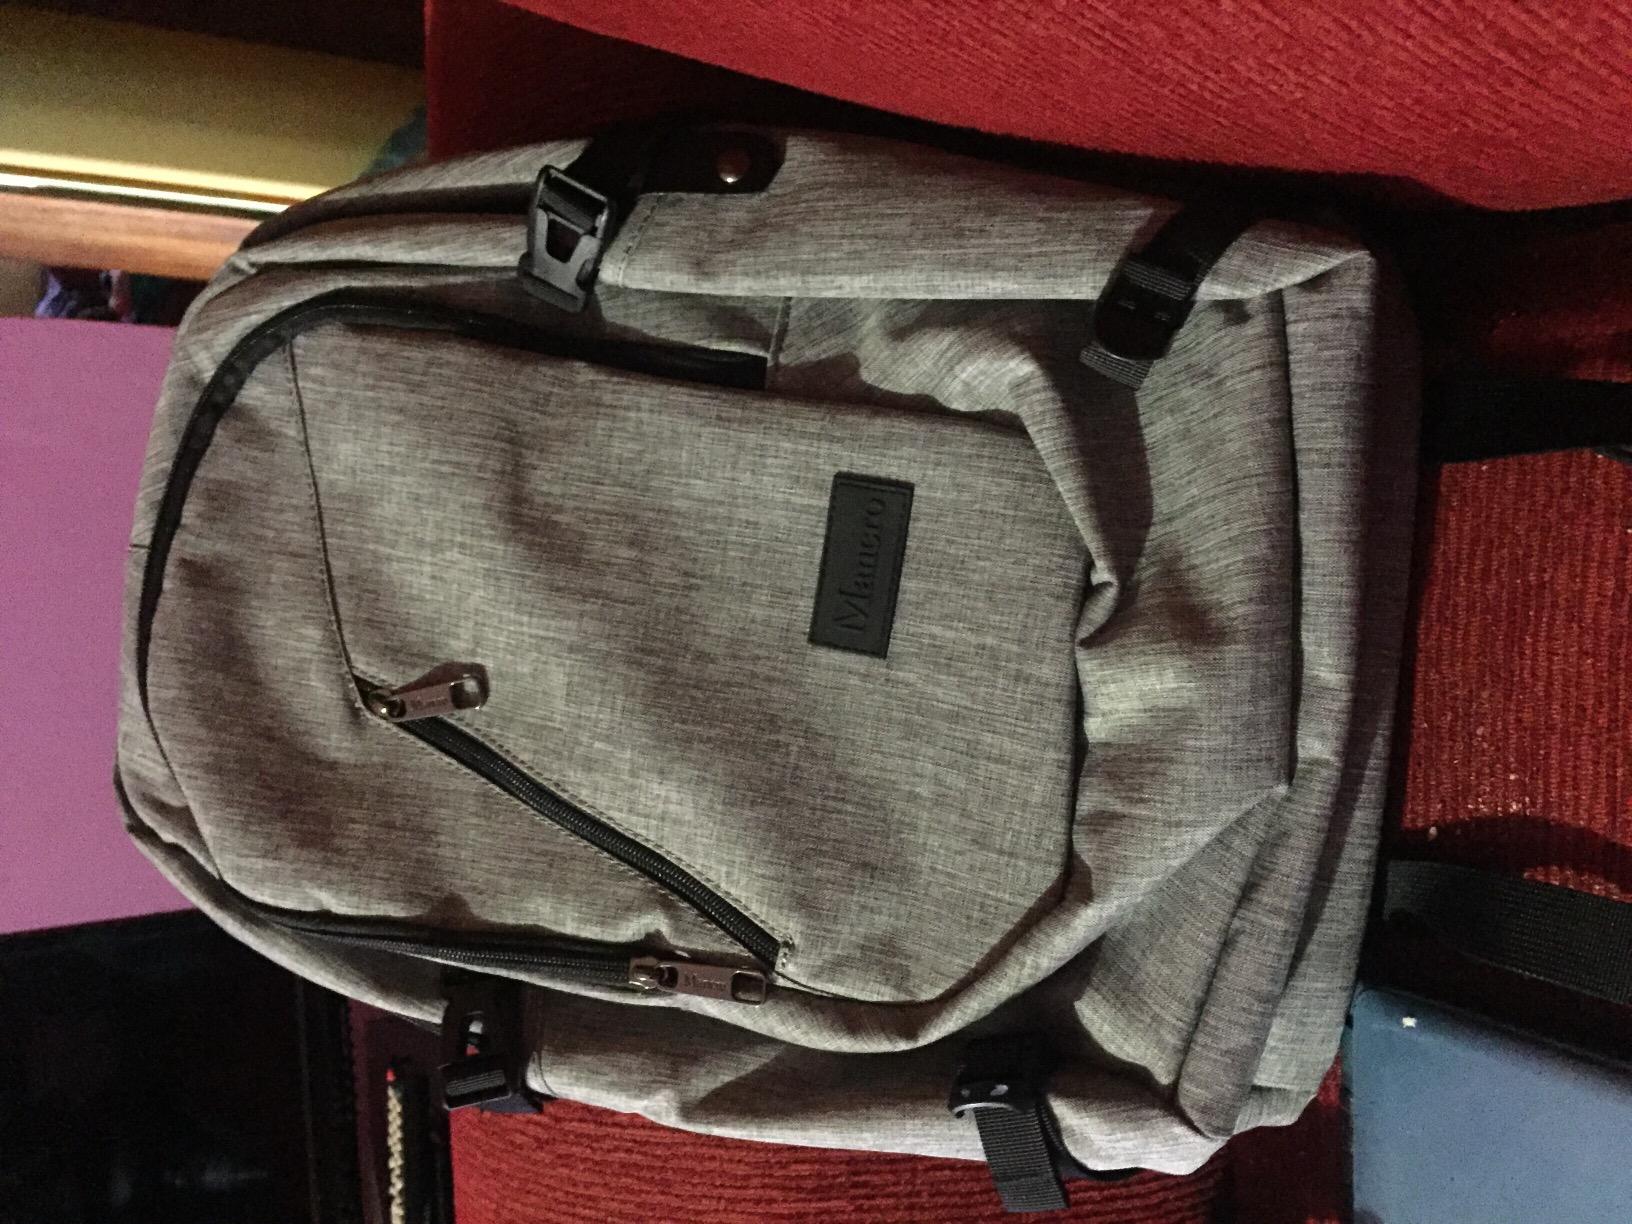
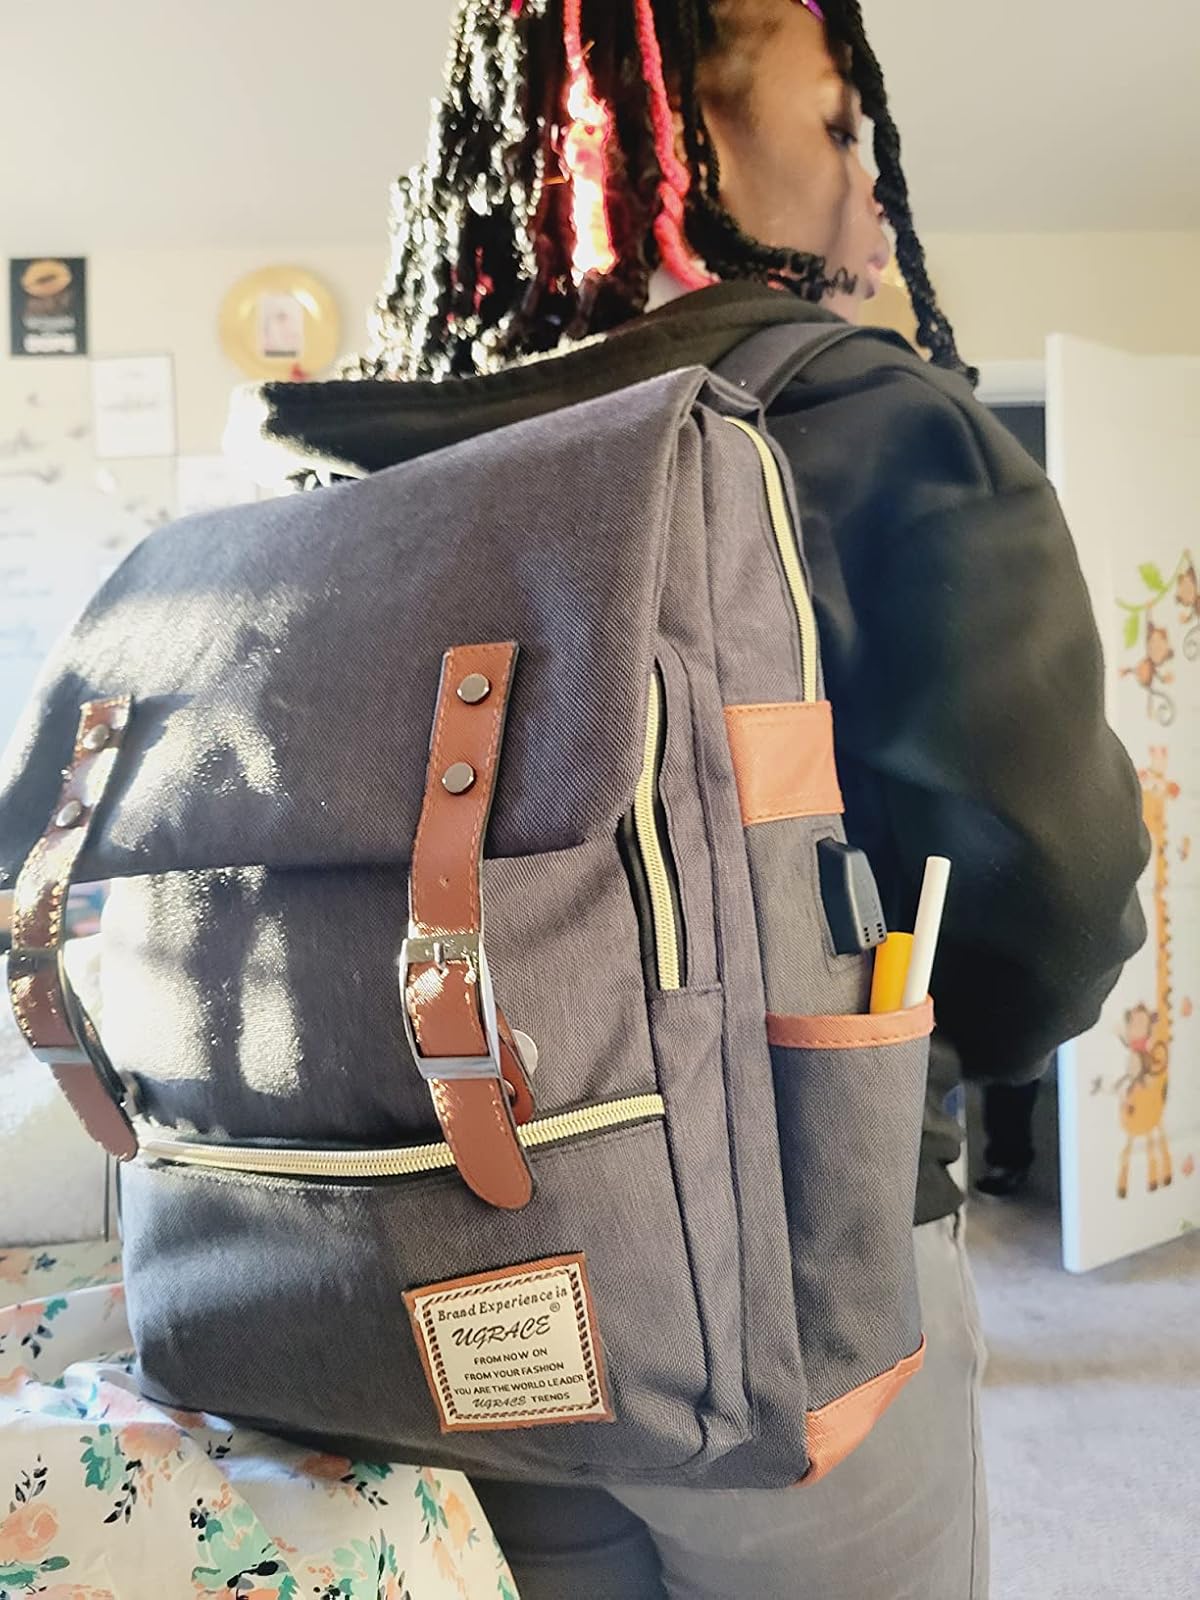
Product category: bag
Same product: no